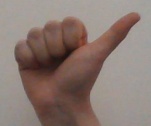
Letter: dhad